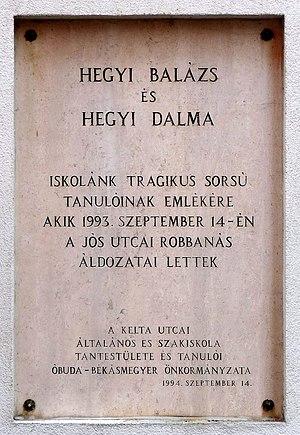
Plaque commémorative à M. Balázs Hegyi et Melle Dalma Hegyi (frère et soeur) tous les deux victimes de l'explosion tragique qui a eu lieu dans leur bloc d'habitations le 14 septembre 1993. Elle ast apposée à côté de l’entrée de leur ancien école aujourd'hui